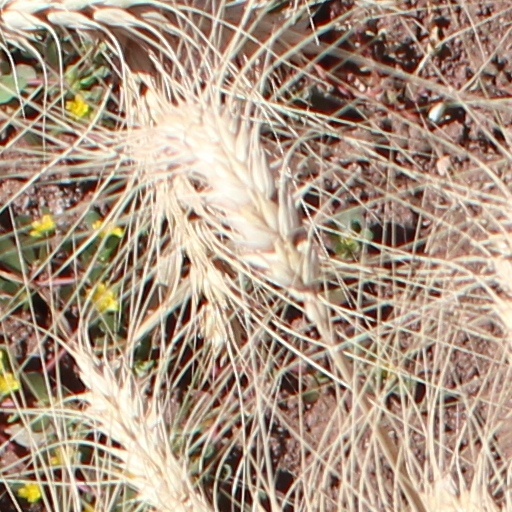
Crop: wheat